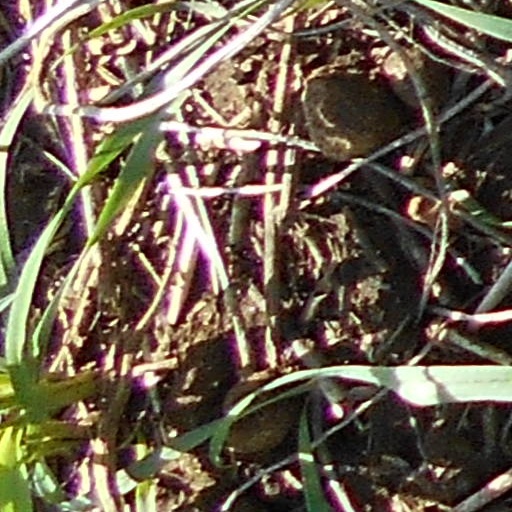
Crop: wheat